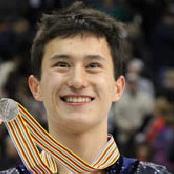
Age: 17